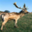
Label: deer